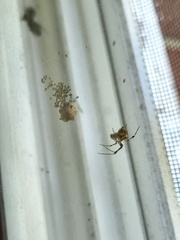
Species: Parasteatoda_tepidariorum